Detroit Tigers

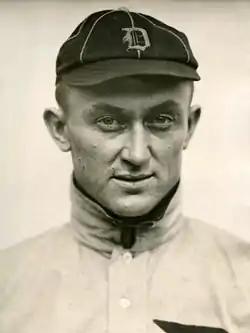
Ty Cobb in 1913

In 1905, the team acquired 18-year-old Ty Cobb, a fearless player who came to be regarded as one of the greatest players of all time. The addition of Cobb to an already talented team that included Sam Crawford, Hughie Jennings, Bill Donovan and George Mullin quickly yielded results.